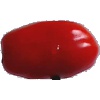
Label: Tomato 2